Kazuchika Okada

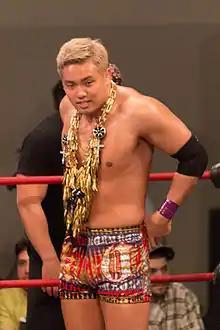
Okada in May 2014

In May, Okada took part in NJPW's North American tour, during which he received a rematch for the IWGP Heavyweight Championship. On May 17 at War of the Worlds in New York City, Okada unsuccessfully challenged Styles for the title in a three-way match, which also included Michael Elgin, whom Styles pinned for the win. Okada received another shot at the title on May 25 at Back to the Yokohama Arena, but was again defeated by Styles. From July 21 to August 8, Okada took part in the 2014 G1 Climax, where he won his block with a record of eight wins and two losses, which included a win over Styles, advancing to the finals. On August 10, Okada defeated Chaos stablemate Shinsuke Nakamura to win the 2014 G1 Climax. On September 21 at Destruction in Kobe, Okada teamed with Yoshi-Hashi to unsuccessfully challenge Bullet Club's Doc Gallows and Karl Anderson for the IWGP Tag Team Championship. Two days later at Destruction in Okayama, Okada successfully defended his IWGP Heavyweight Championship number one contender's contract against Karl Anderson. On October 13 at King of Pro-Wrestling, Okada made another successful defense of his contract against Tetsuya Naito. The following month, Okada once again teamed up with Yoshi-Hashi for the 2014 World Tag League. The team finished their block with a record of four wins and three losses, failing to advance to the finals. On January 4, 2015, at Wrestle Kingdom 9 in Tokyo Dome, Okada received his shot at the IWGP Heavyweight Championship, but was defeated by the defending champion, Hiroshi Tanahashi. Okada then started a stoyline, where the loss to Tanahashi had broken him both physically and mentally, causing him to enter a slump. This led to a rivalry between him and Bullet Club's Bad Luck Fale, who scored several pinfall wins over Okada, including in the first round of the 2015 New Japan Cup. Okada finally defeated Fale in a singles match on April 5 at Invasion Attack 2015, after which he announced his intention of regaining the IWGP Heavyweight Championship by attacking A.J. Styles at the conclusion of the event.